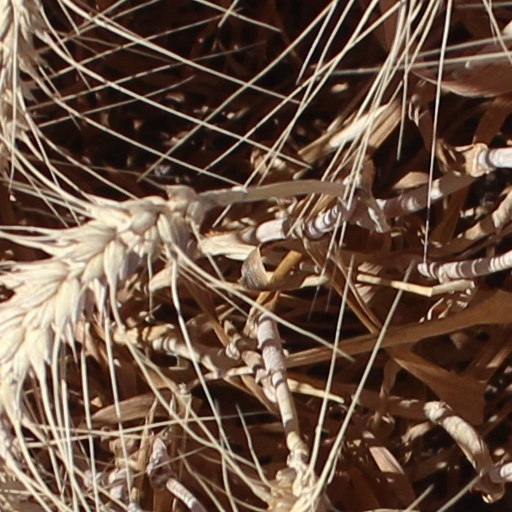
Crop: wheat